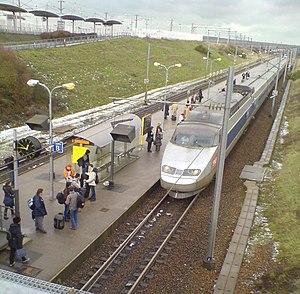
La ligne de Boulogne-Ville à Calais-Maritime est une ligne de chemin de fer française d'une longueur de 44,2 kilomètres, à double voie et à voie normale. Elle relie les gares de Boulogne-Ville et de gare de Calais-Ville, depuis la fermeture de la gare de Calais-Maritime en 1994. Elle est entièrement située dans la région des Hauts-de-France.